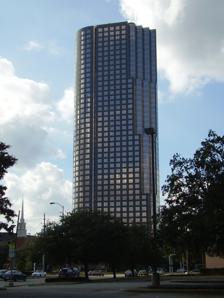
Building: San Felipe Plaza
Country: United States of America
Year built: 1984
Skyscraper in Houston, Texas San Felipe Plaza General information Status Completed Architectural style Modernism Location 5847 San Felipe Street, Houston, TX 77057 Construction started 1982 ; 43 years ago ( 1982 ) Completed 1984 ; 41 years ago ( 1984 ) Owner Sovereign Partners Height 625 ft (191 m) Technical details Structural system Curtain wall Floor count 45 Floor area 959,466 sq ft (89,137.3 m 2 ) Lifts/elevators 32 Design and construction Architect(s) Skidmore, Owings & Merrill References San Felipe Plaza is a 46-story tower west of the Uptown Houston district in Houston , Texas , United States . Designed by architect Richard Keating, the building was constructed in 1984 by Linbeck Construction Corporation and contains 959,466 square feet (89,137.3 m 2 ) of leaseable space. The building is the 16th tallest in the city and is the second-tallest building outside of Downtown Houston . It is 2 miles from the Houston Galleria . History The building was completed in 1984. In 1993, Sanchez-O'Brien Oil & Gas leased an additional 21,828 square feet (2,027.9 m 2 ) of space in the building. During that year other tenants included BHP Petroleum (the U.S. subsidiary of BHP ), Maxxam, and Texas Commerce Bank - Tanglewood . The building had served as the U.S. headquarters of BHP. Later in 1993, BHP announced that it was moving its U.S. headquarters, including 200 clerical and professional employees, from San Felipe Plaza to the Cigna Tower in Four Oaks Place . The Consulate of Canada in Houston opened in the building in 2003. In 2014, AkinMears leased the entire 45th floor of the building. In 2016, Deutser signed a lease in the building. In 2018, Encino Energy signed a lease in the building for 76,048 square feet. Tenants Avelo Airlines (Suite 1900) (Corporate headquarters) Deutser Encino Energy AkinMears (Suite 4500) Canadian Trade Commissioner Service Office in Houston (Suite 1700) Valaris Limited (Suite 3300) Westmont Hospitality Group (Suite 4600/4650) See also Texas portal Architecture portal Architecture of Houston List of tallest buildings in Houston References